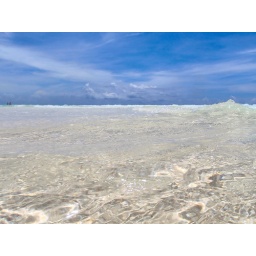
Perfectly clear water in Tulum.